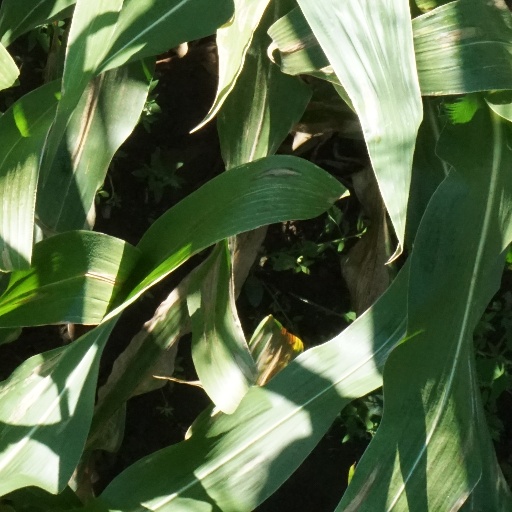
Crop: maize; corn